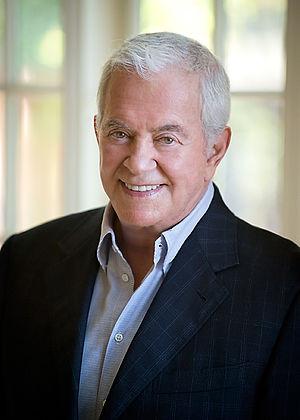
Alan Harris dit Mark Damon, né le 22 avril 1933 à Chicago, est un acteur et producteur de cinéma américain.